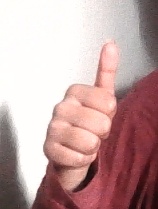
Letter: aleff